Conflict minerals law

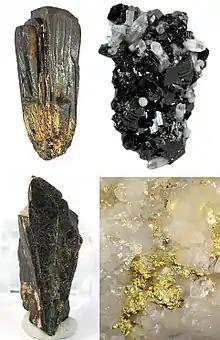
The main topic of conflict minerals regulations, clockwise from top left: coltan (tantalum ore), cassiterite (tin ore), gold ore, and wolframite (tungsten ore).

The eastern Democratic Republic of the Congo (DRC) has a history of conflict, where various armies, rebel groups, and outside actors have profited from mining while contributing to violence and exploitation during wars in the region. The four main end products of mining in the eastern DRC are tin, tungsten, tantalum, and gold, which are extracted and passed through a variety of intermediaries before being sold to international markets. These four products, (known as the 3TGs) are essential in the manufacture of a variety of devices, including consumer electronics such as smartphones, tablets, and computers.